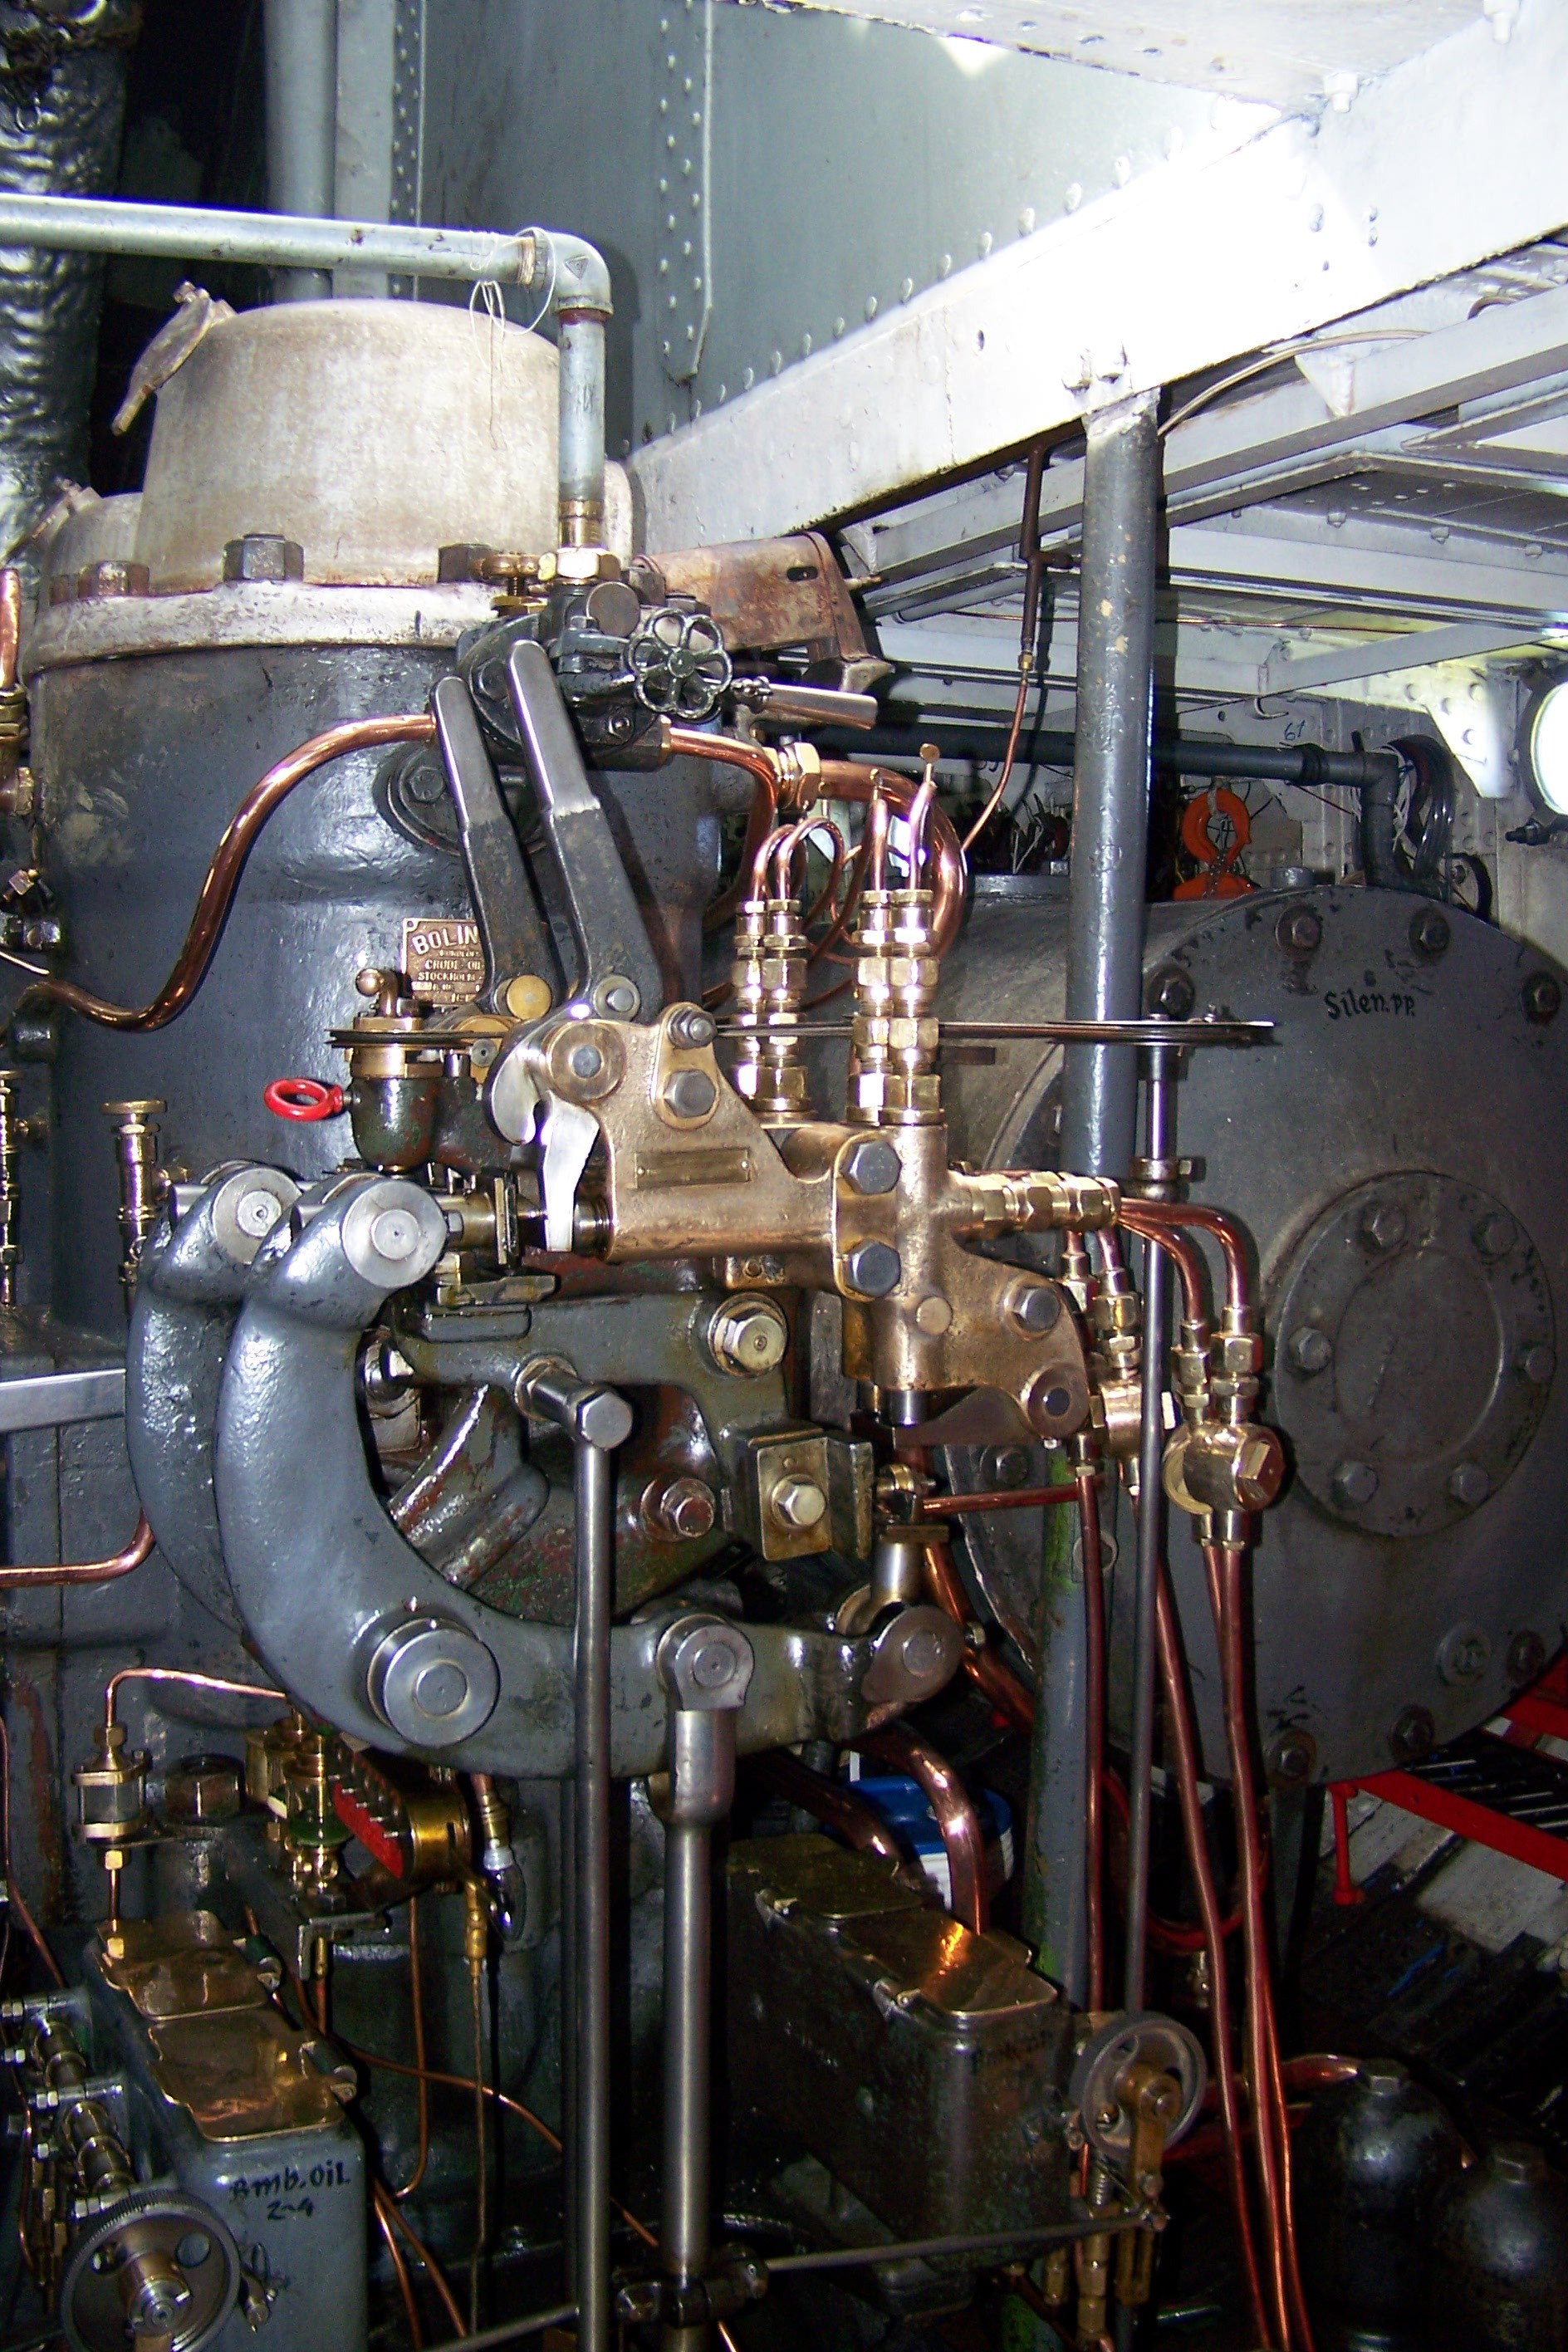
work, technology, wheel, part, steel, repair, vehicle, equipment, gear, machine, factory, industry, energy, power, rotation, engine, motor, teamwork, steam engine, shaft, drums, cogwheel, transmission, mechanic, auto part, aircraft engine, automotive engine part